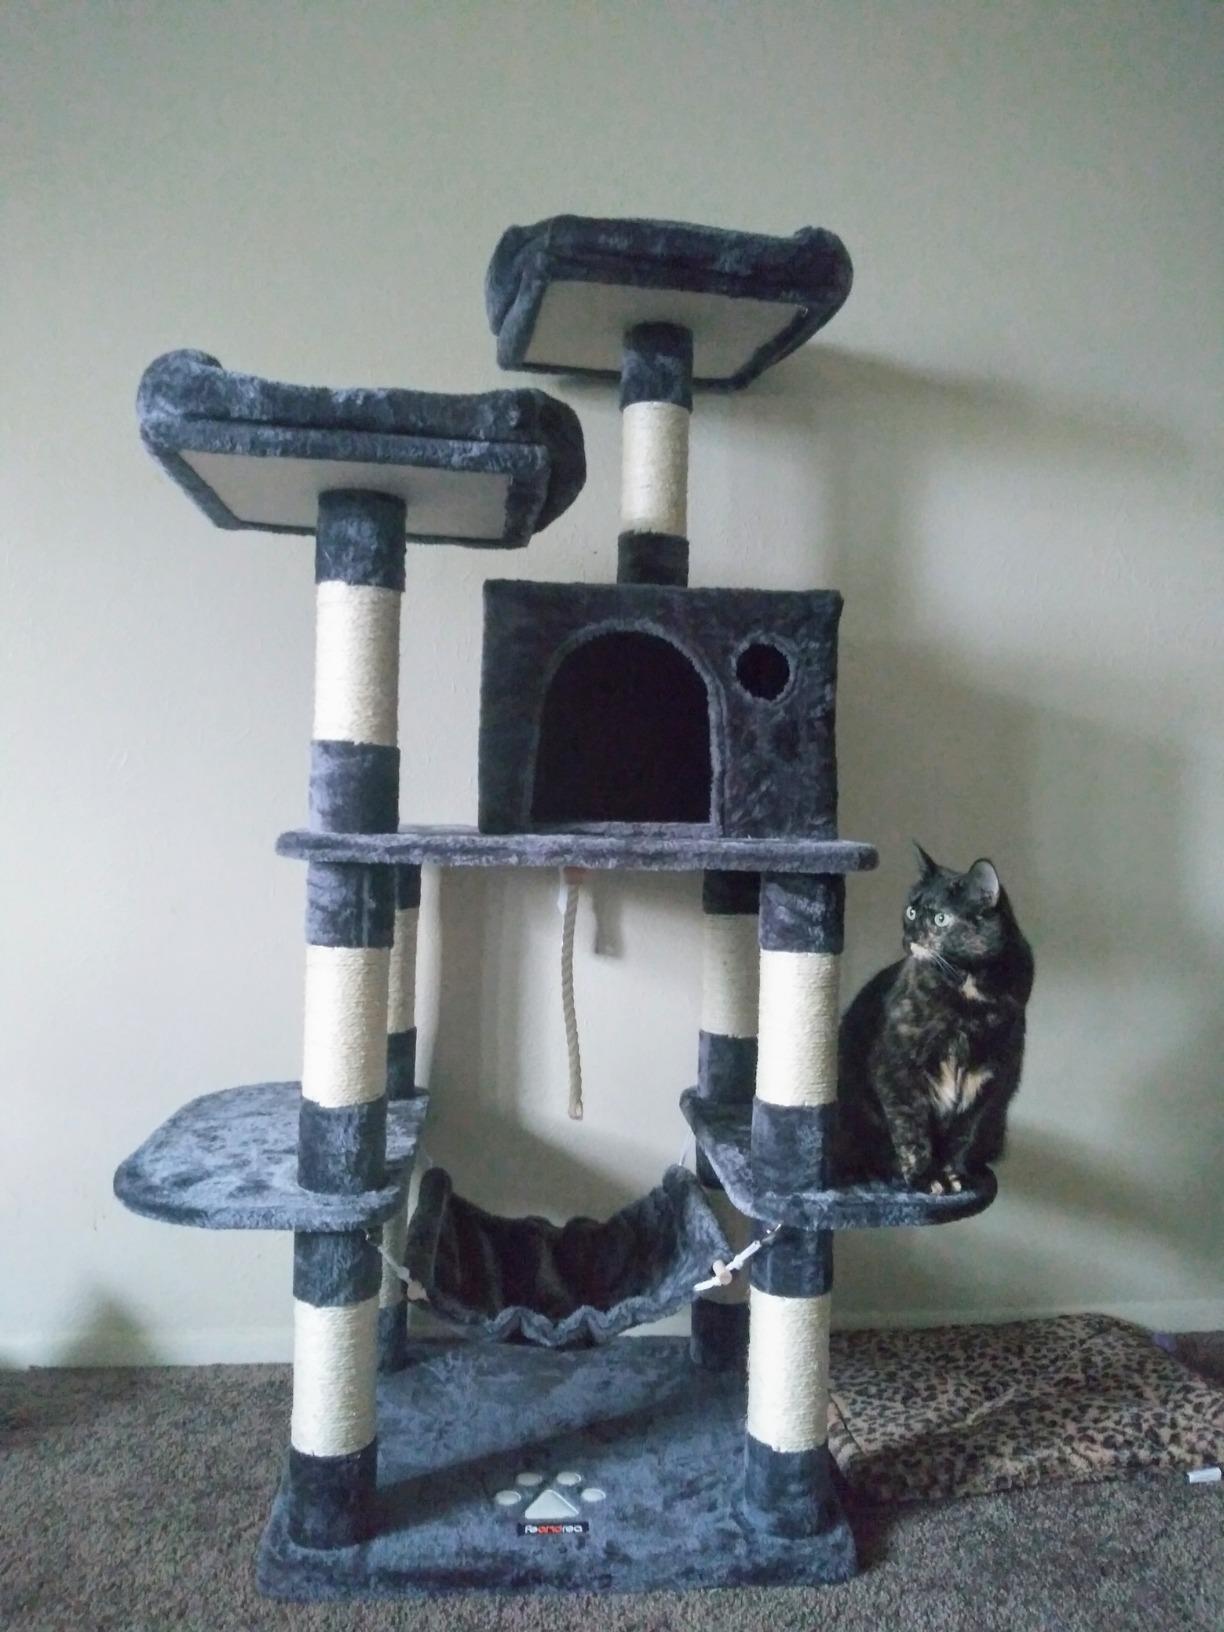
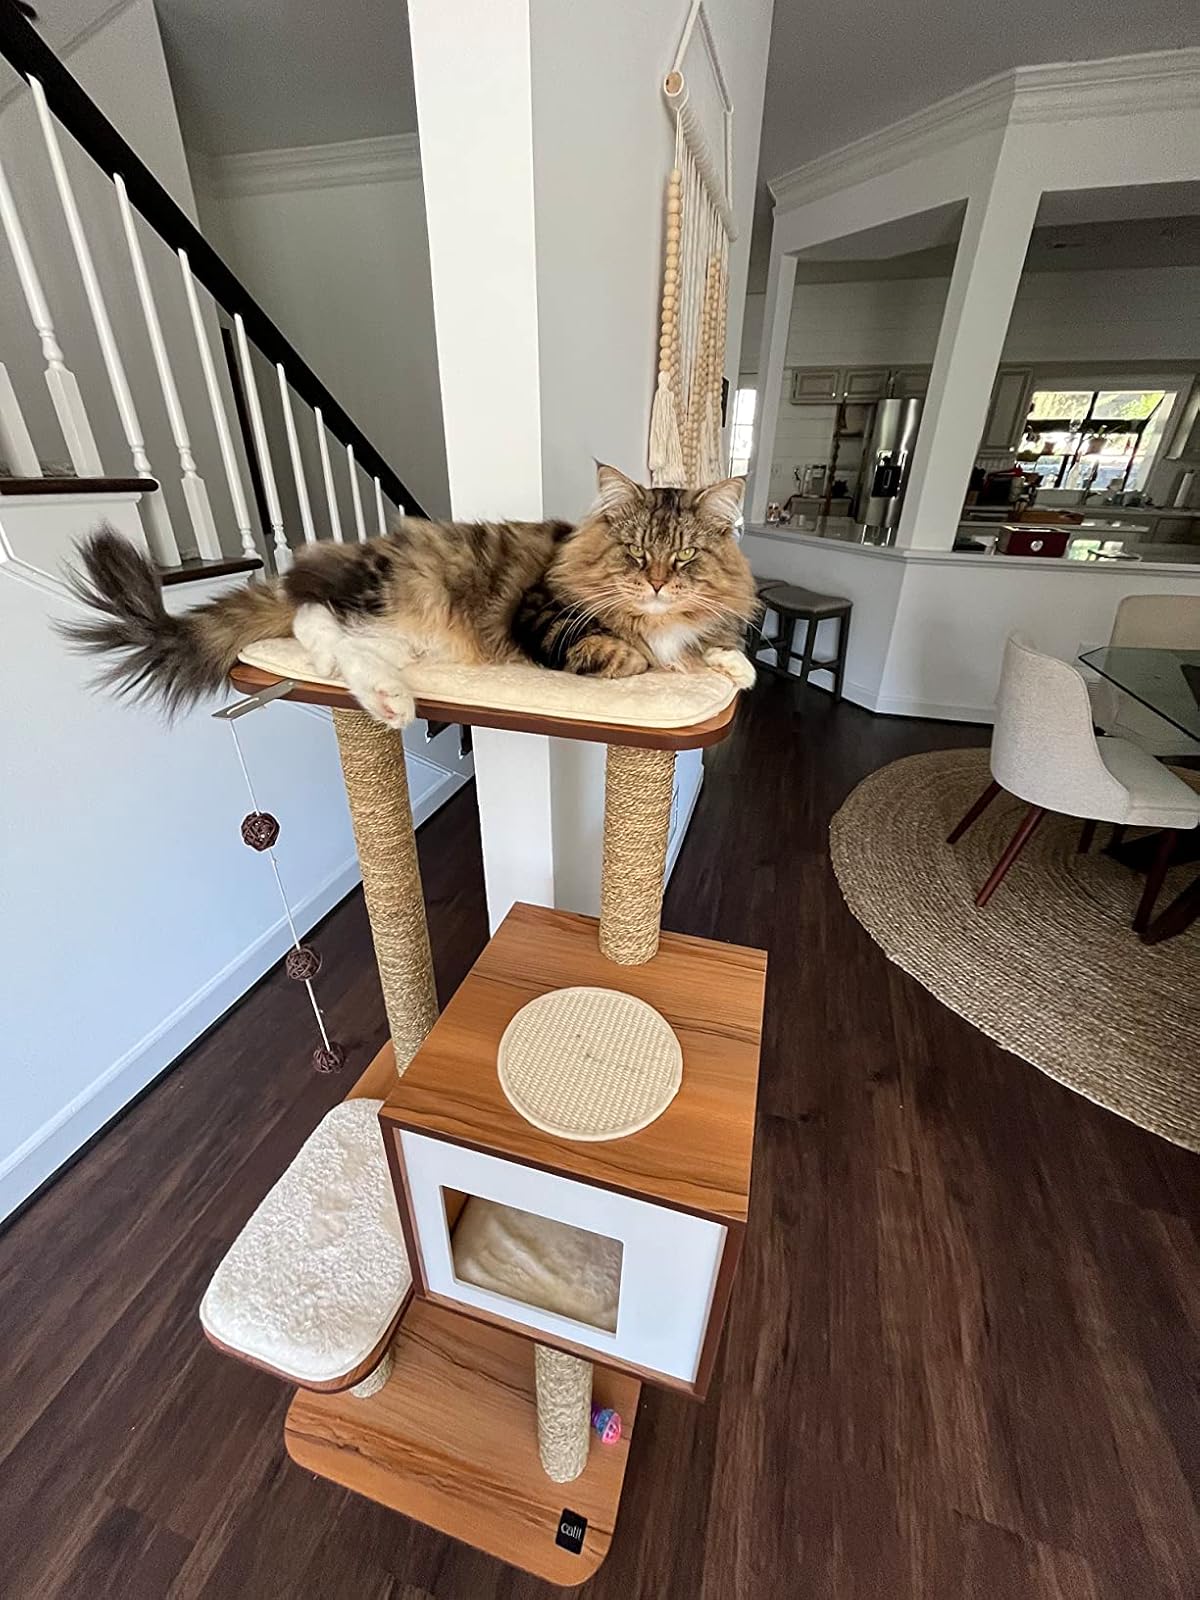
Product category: items_cat tree
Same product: no